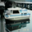
Label: ship